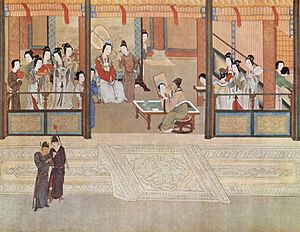
Maleriets historie / Maleriet i Østen / Østasiatisk maleri / Kinesisk maleri
Forårsmorgen i Han-paladset,  af Qiu Ying (1494–1552 e.Kr.) fra Ming-tiden
Maleriets historie går tilbage til værker af forhistoriske mennesker og spænder næsten uden afbrydelse over alle kulturer fra antikken. Over kontinenter og årtusinder er maleriets historie en vedvarende strøm af kreativitet, der fortsætter ind i det 21.århundrede. Indtil begyndelsen af 1900-tallet var det overvejende repræsentative, religiøse og klassiske motiver, senere med mere vægt på abstrakte og konceptuelle ideer.